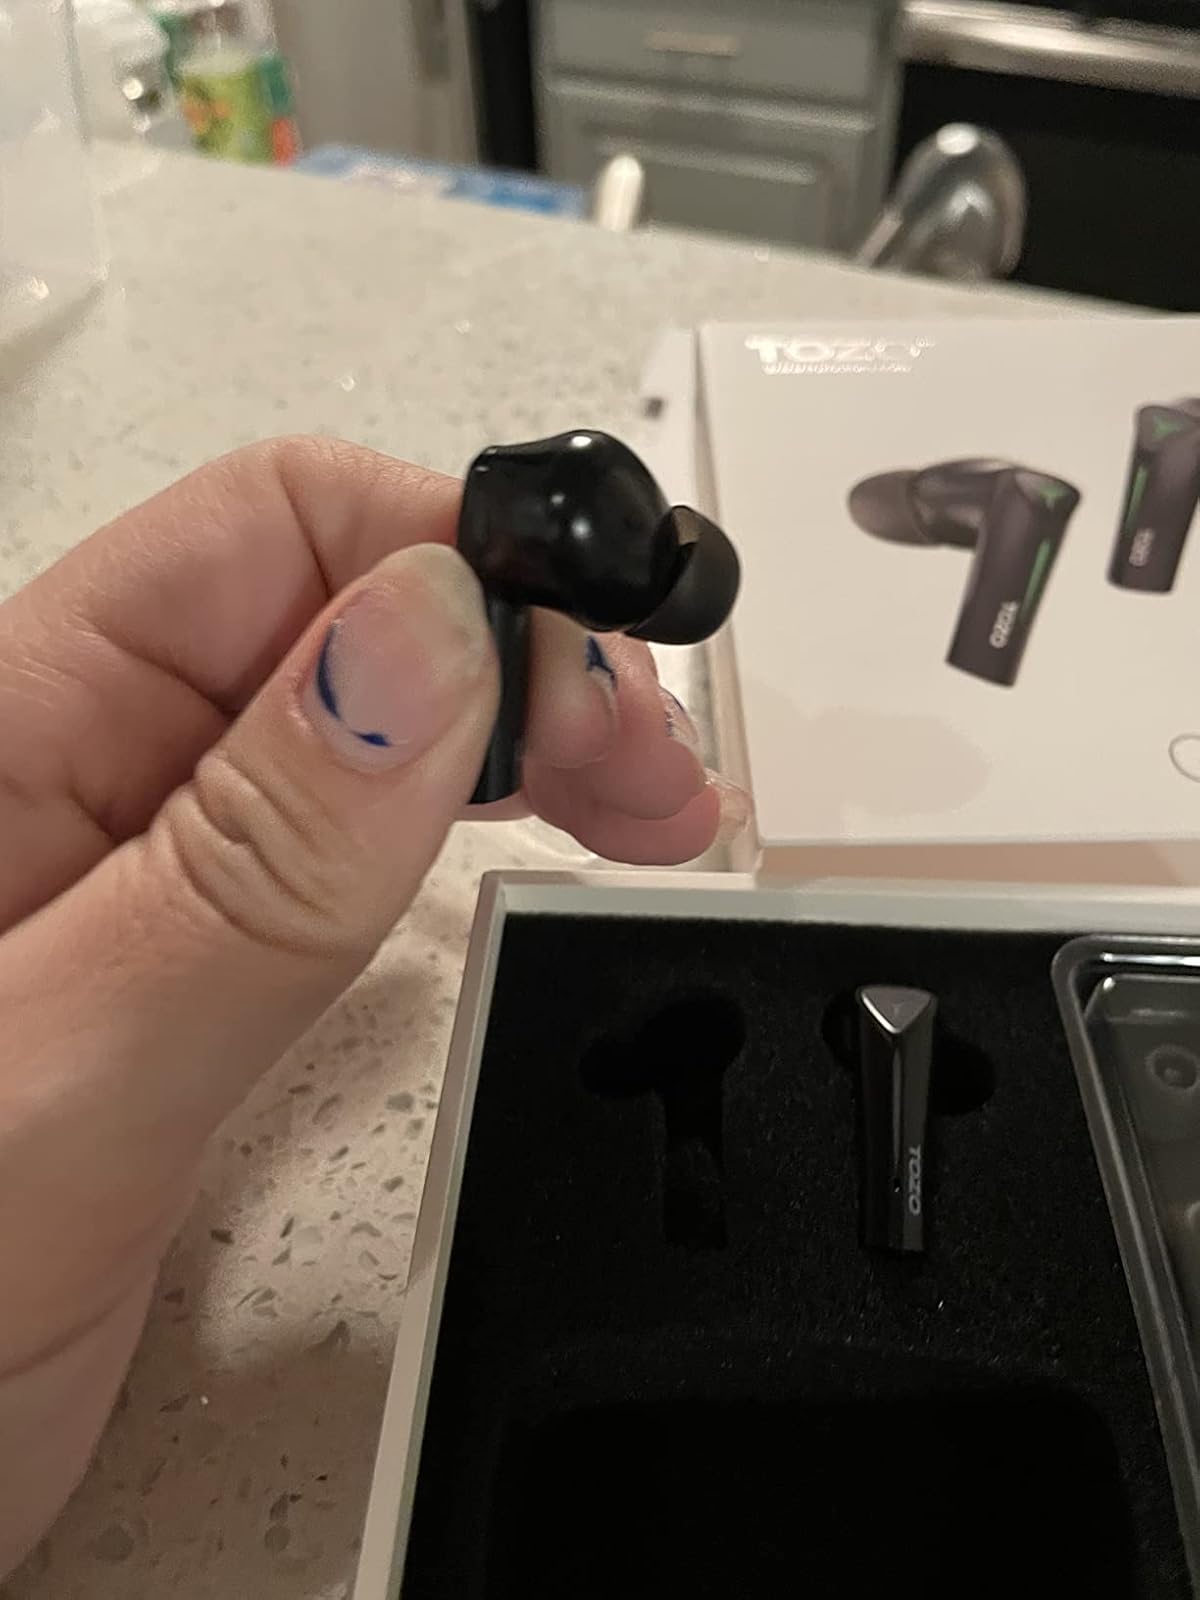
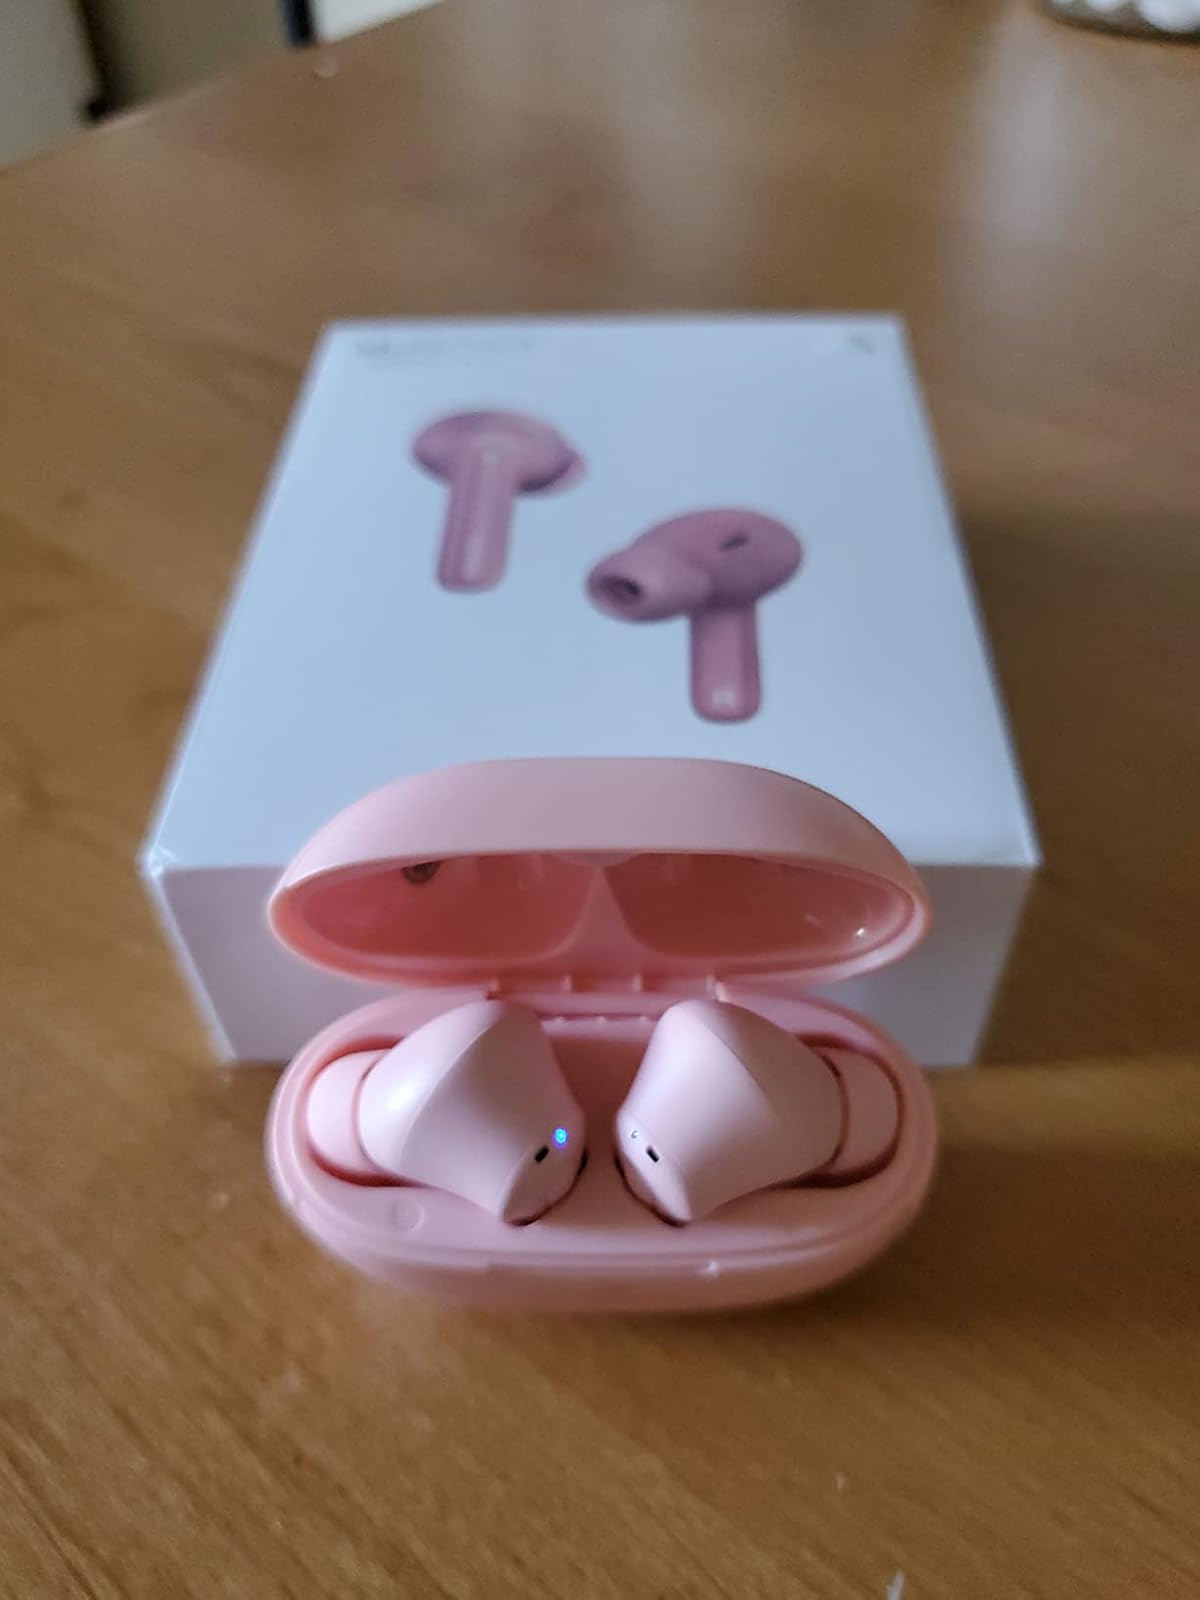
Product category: earbuds
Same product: no